Answer in natural language. Is black wooden chair with four legs in front of black rectangular stone countertop? Choose between the following options: yes or no
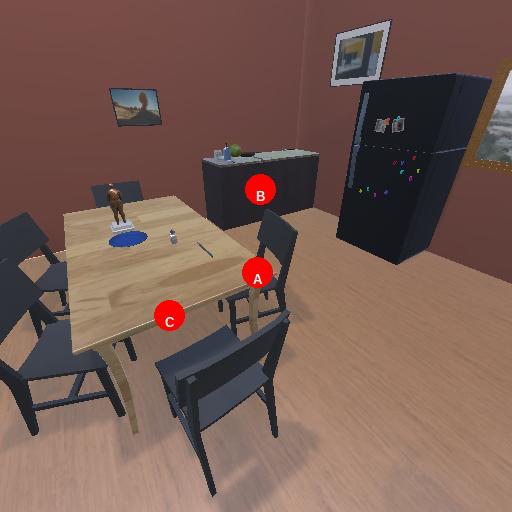
<answer>yes</answer>